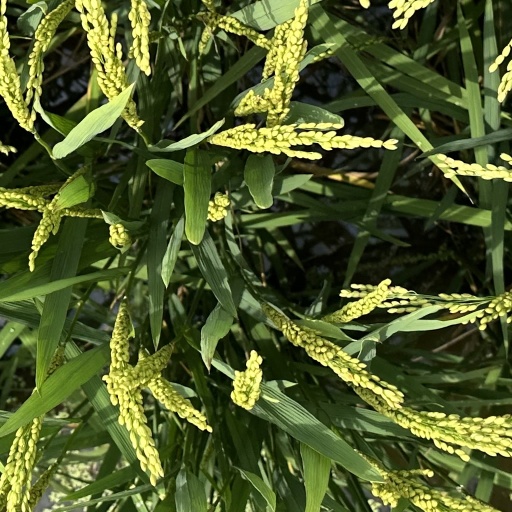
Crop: rice